Canadian Coast Guard

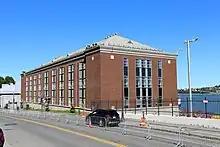
CCG Base Quebec building in Quebec City, 2019

CCG as a whole is divided into four operational regions: Atlantic, Central, Western, and Arctic. The newest region, the Arctic, was established in October 2018. Previously responsibility for the Arctic areas of Canada was split between the three existing regions. The new unit includes a mandate which ensures increased support for Inuit communities, including search and rescue, icebreaking and for community resupply. The new region is headquartered in Yellowknife.